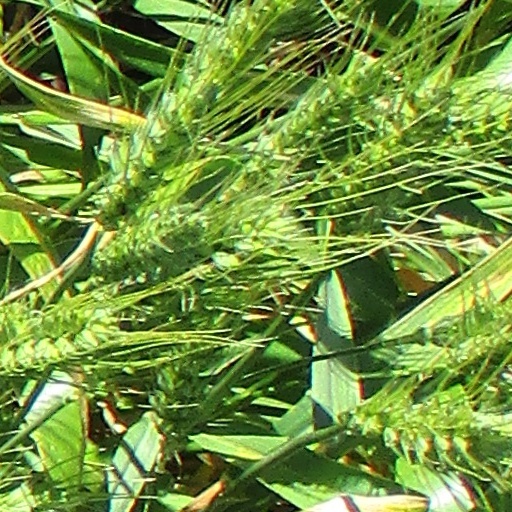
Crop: wheat